Jane Edna Hunter

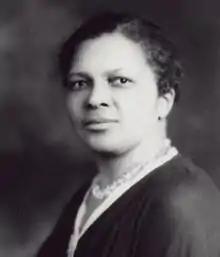

Jane Edna Hunter (December 13, 1882 – January 13, 1971), an African-American social worker, Hunter was born on the Woodburn Farm plantation near Pendleton, South Carolina. She was involved in the NAACP and NAACW. Jane Edna Hunter is widely Known for her work in 1911 when she established the Working Girls Association in Cleveland, Ohio, which later became the Phillis Wheatley Association of Cleveland.